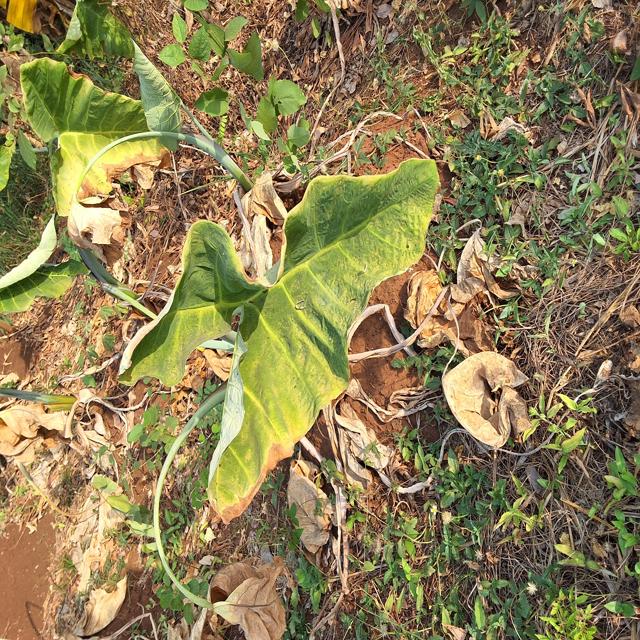
Label: Early_Blight